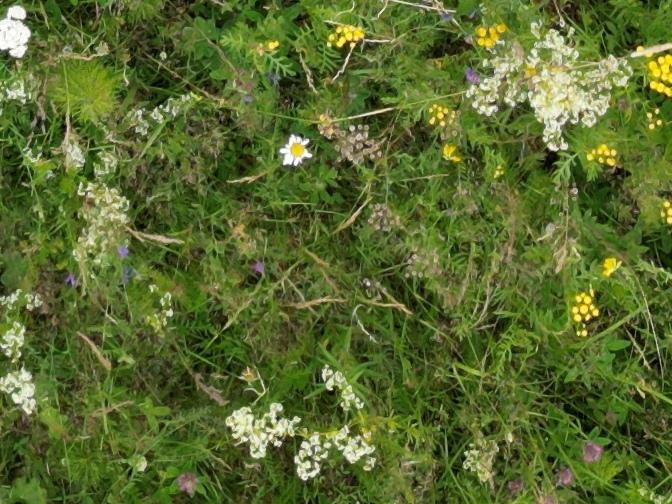
Flowers visible: yarrow flowers, yarrow flowers, yarrow flowers, yarrow flowers, yarrow flowers, yarrow flowers,  daisy flowers, yarrow flowers, yarrow flowers, yarrow flowers, yarrow flowers, yarrow flowers, yarrow flowers, yarrow flowers, yarrow flowers, yarrow flowers, yarrow flowers, yarrow flowers